Child soldiers in the Democratic Republic of the Congo

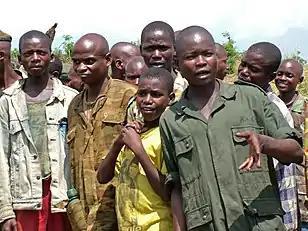
A group of demobilized child soldiers in the DRC

According to David M. Rosen, criticism has been levelled at the US over its support to nations which do recruit children into their armed forces. To comply with the Child Soldiers Protection Act (CSPA) in 2009 the State Department listed six nations that should be subject to sanctions under the act: Burma, Chad, the DRC, Somalia, Sudan and Yemen. On 25 October 2009, Barack Obama waived the restrictions on four of the six nations. As justification for this Obama stated that the nations involved were important in that they cooperated with interests essential to US foreign policy. The reason given for the DRC exemption was "a need to continue defense reform services and to influence the negative behaviour patterns of the military into a non-political professional force respectful of human rights." Obama also said that all four of these nations were making advances in the elimination of the use of children. However in the DRC child recruitment may actually be on the increase.